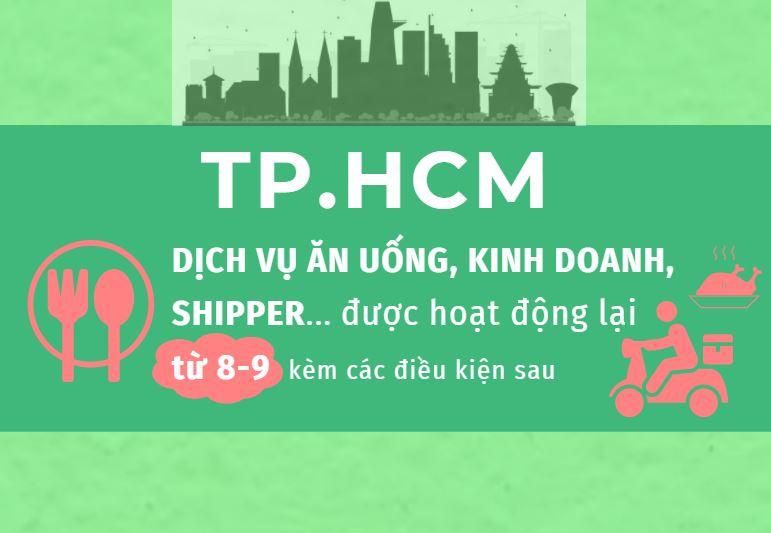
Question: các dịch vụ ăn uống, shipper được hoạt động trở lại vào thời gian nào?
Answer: được hoạt động trở lại từ ngày 8 tháng 9